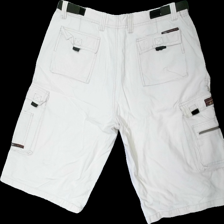
View: back
Type: Shorts
Category: Men
Brand: Missing
Colors: White
Material: 100% cotton
Cut: Regular
Size: 38
Season: Summer
Stains: Major
Damage location: top right
Damage 2: fläckar ben
Damage 2 location: middle center
Damage 3: fläckar
Damage 3 location: top right
Price range: <50
Recommended usage: Export
Description: vita shorts med flera fläckar över hela